Windows Hardware Engineering Conference

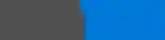
Logo

The Windows Hardware Engineering Community (WinHEC) is a series of technical conferences and workshops, where Microsoft elaborates on its hardware plans for Windows devices.